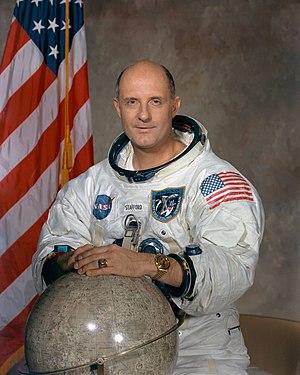
Thomas Patten Stafford, dit Tom Stafford, né le 17 septembre 1930 à Weatherford dans l'Oklahoma, est un officier de l'United States Navy, pilote d'essai et astronaute américain.